Frances Tiafoe

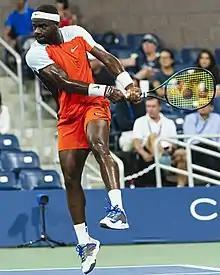
Tiafoe hits a jumping backhand during the 2022 US Open

Tiafoe started the year at the Delray Beach Open, where he was beaten by Cameron Norrie in the quarterfinals. He then lost in the second round of the Australian Open and in the first or second rounds of several ATP 250 tournaments. At the Miami Open, he beat top-30 player Dan Evans in a comeback, but lost in the round of 16 to No.1 seed Daniil Medvedev. He did not have good results during the European Clay Swing as he could not qualify for the main draw of the Madrid Masters or the Rome Masters and he lost in the first round of the French Open to Steve Johnson, despite being up two sets to love.